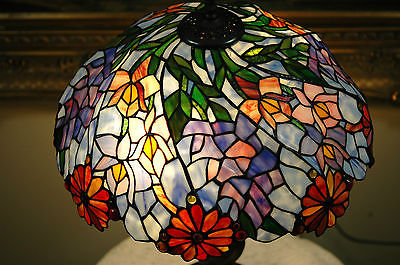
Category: lamp